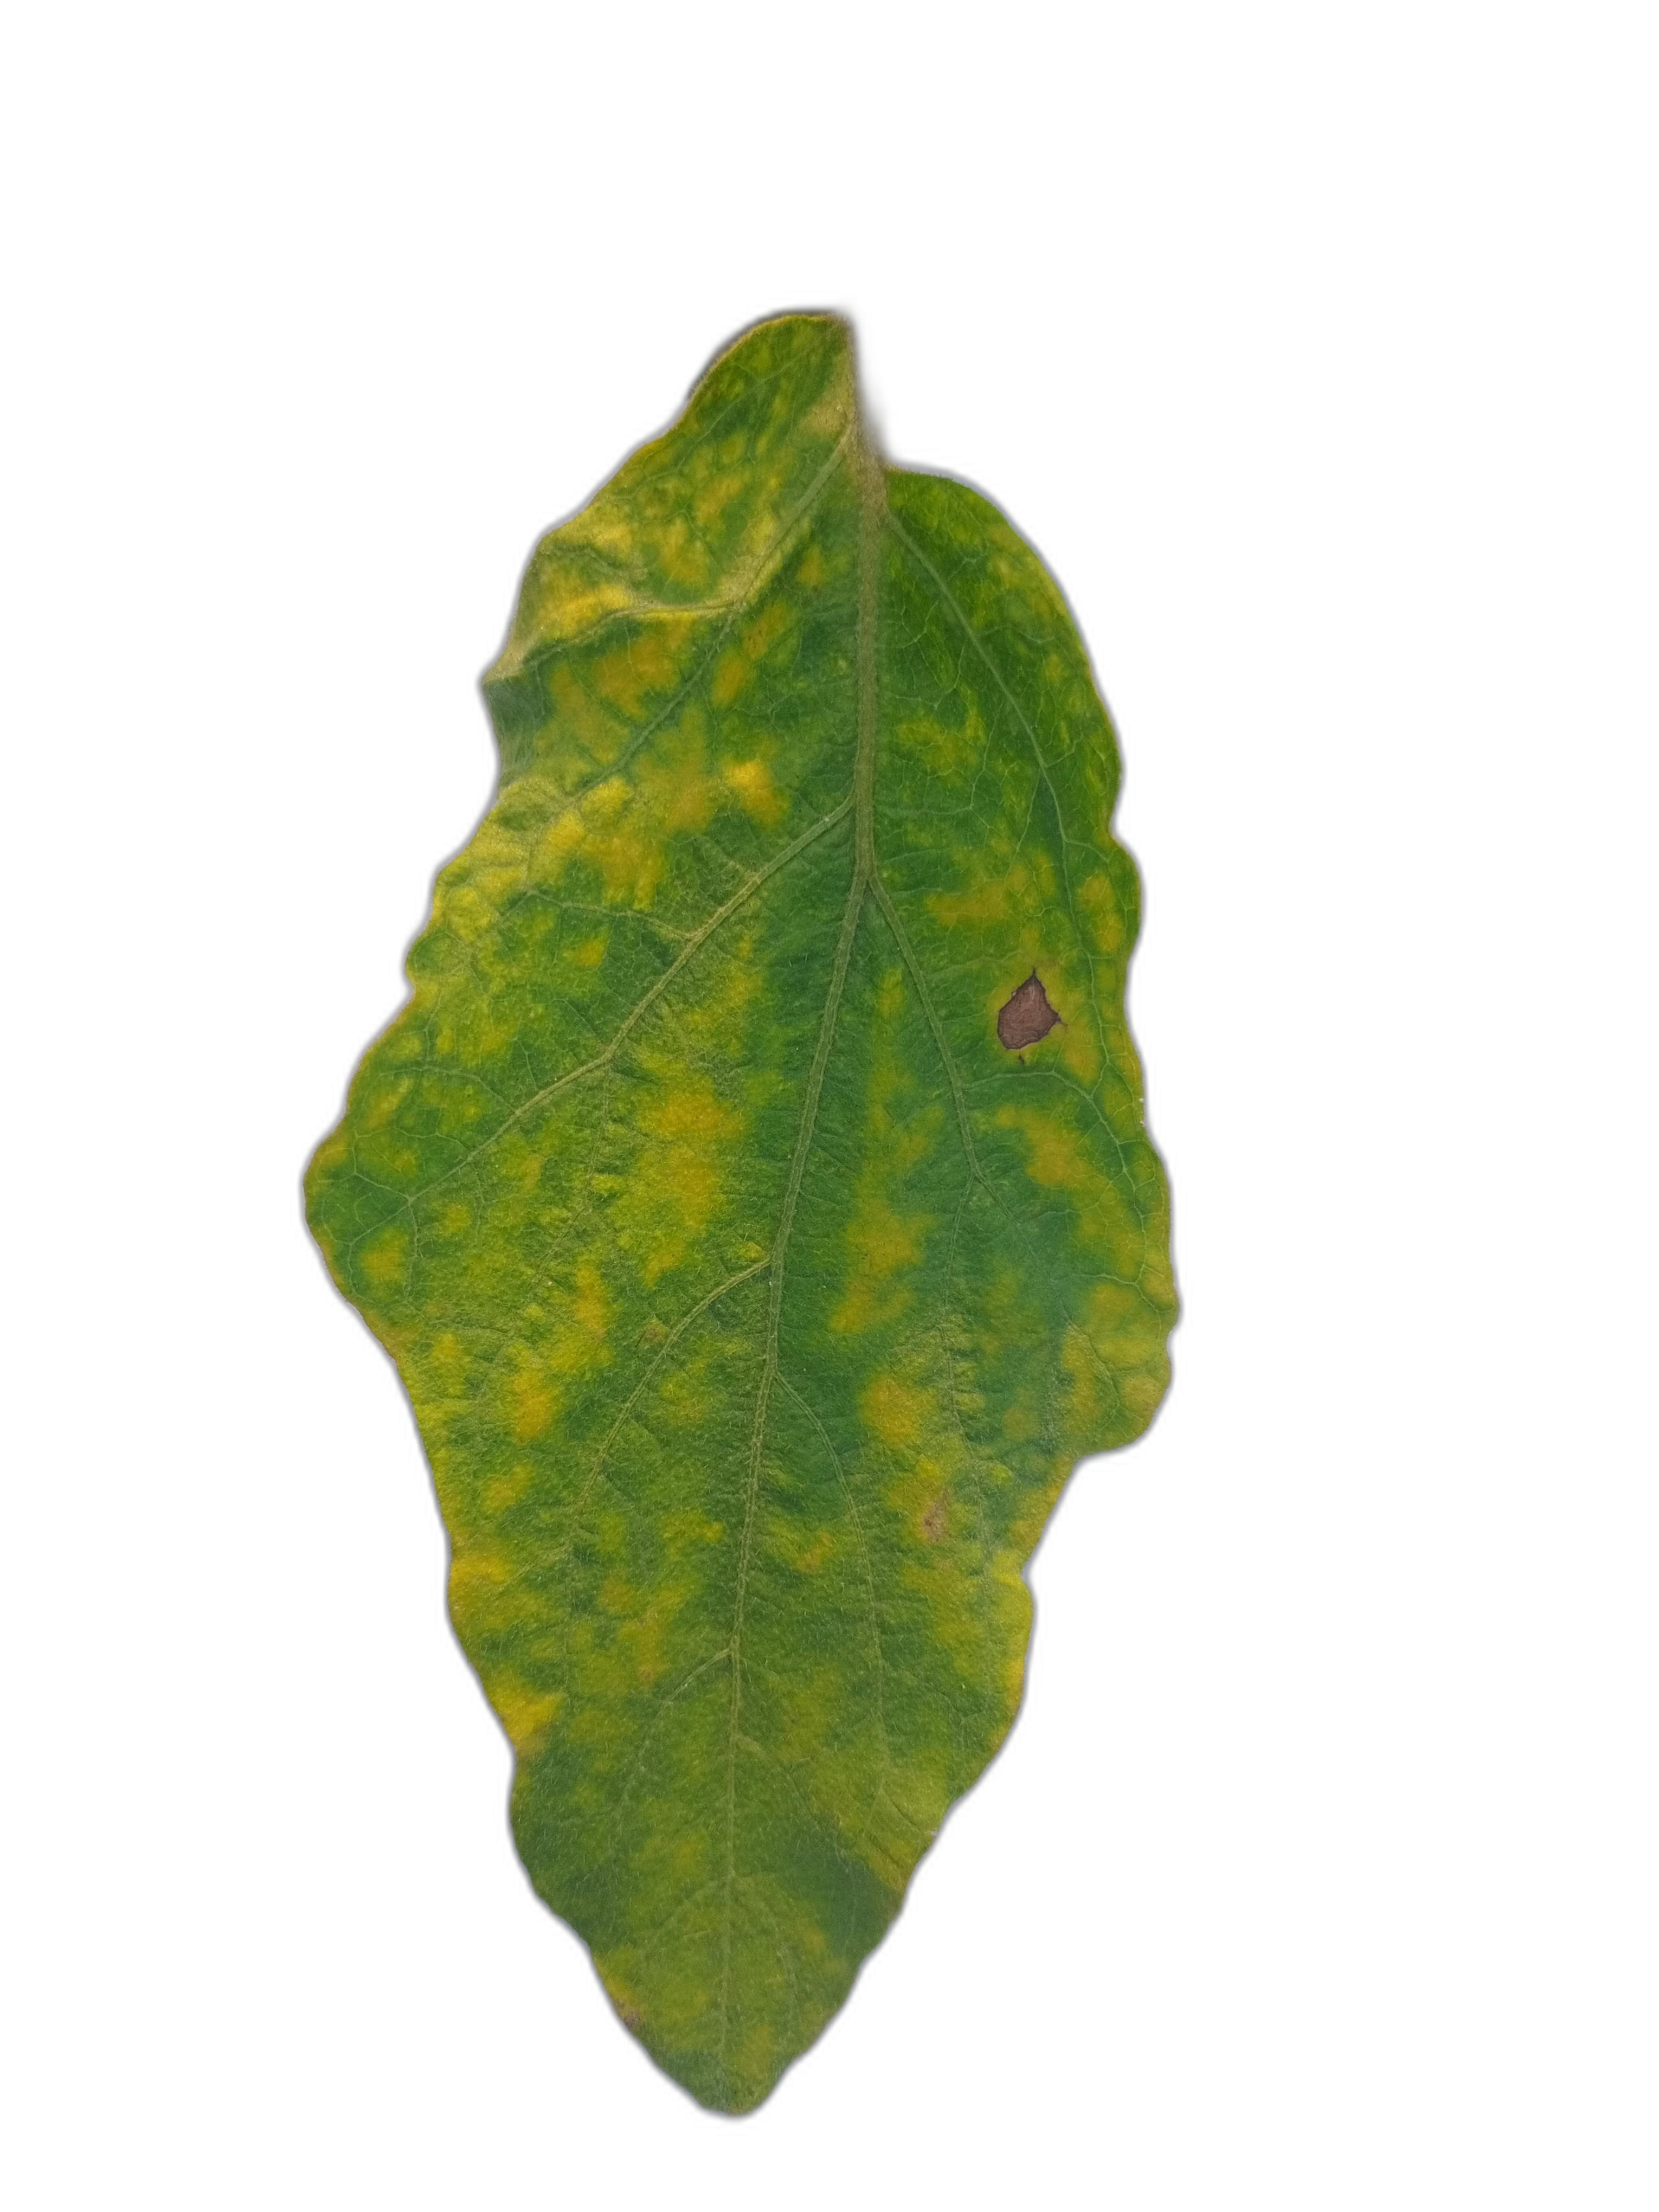
Label: Leaf Spot Disease